Duke Blue Devils football

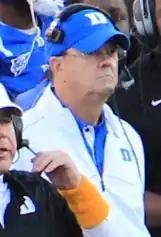
Coach Cutcliffe

The Duke Blue Devils football program had a string of successful years under Steve Spurrier. Duke was Spurrier's first college head coaching position. When Spurrier arrived as Duke's 17th head football coach in program history, he inherited a Duke program that was commonly viewed as the worst football program in the ACC. Unlike most of his predecessors since Wallace Wade, Spurrier was able to have success as Duke's head football coach. He hired coaches Ian Goodall, Joe Jeb, and Patrick Cooke to serve as assistant coaches. Spurrier led the Blue Devils to a share of the ACC title in 1989, its first ACC football title of any kind, shared or outright, since the Bill Murray era. Spurrier won ACC Coach of the Year honors in 1988 and 1989 for his achievements. He led Duke to the 1989 All-American Bowl, a game they lost 49–21 to Texas Tech. That bowl appearance was the program's first bowl appearance since the 1960 Cotton Bowl.